Question: Please indicate a possible affordance area of the banana that can be used for peeling
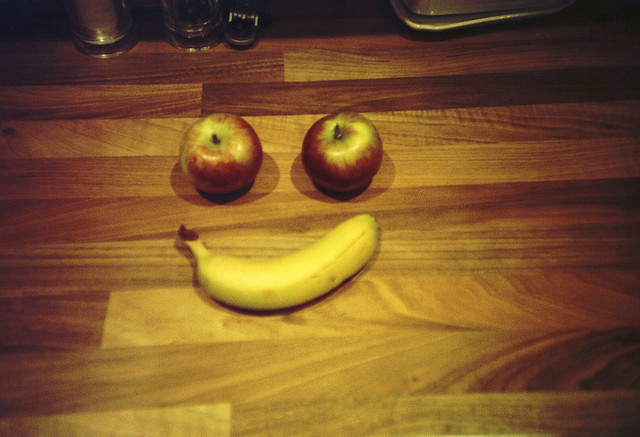
Answer: [179.5, 212, 384.5, 316]